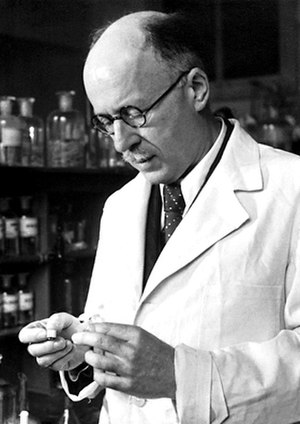
Lavoslav Ružička
Lavoslav Ružička eller Leopold Ružička ForMemRS var en kroatisk videnskabsmand og modtager af Nobelprisen i kemi i 1939 sammen med Adolf Butenandt. Han arbejde hovedsageligt i Schweiz og modtog otte honoris causa doktorater i naturvidenskab, medicin og jura; syv priser og medaljer, 24 æresmedlemskaber af kemiske, biokemiske og andre naturvidenskabelige selskaber.